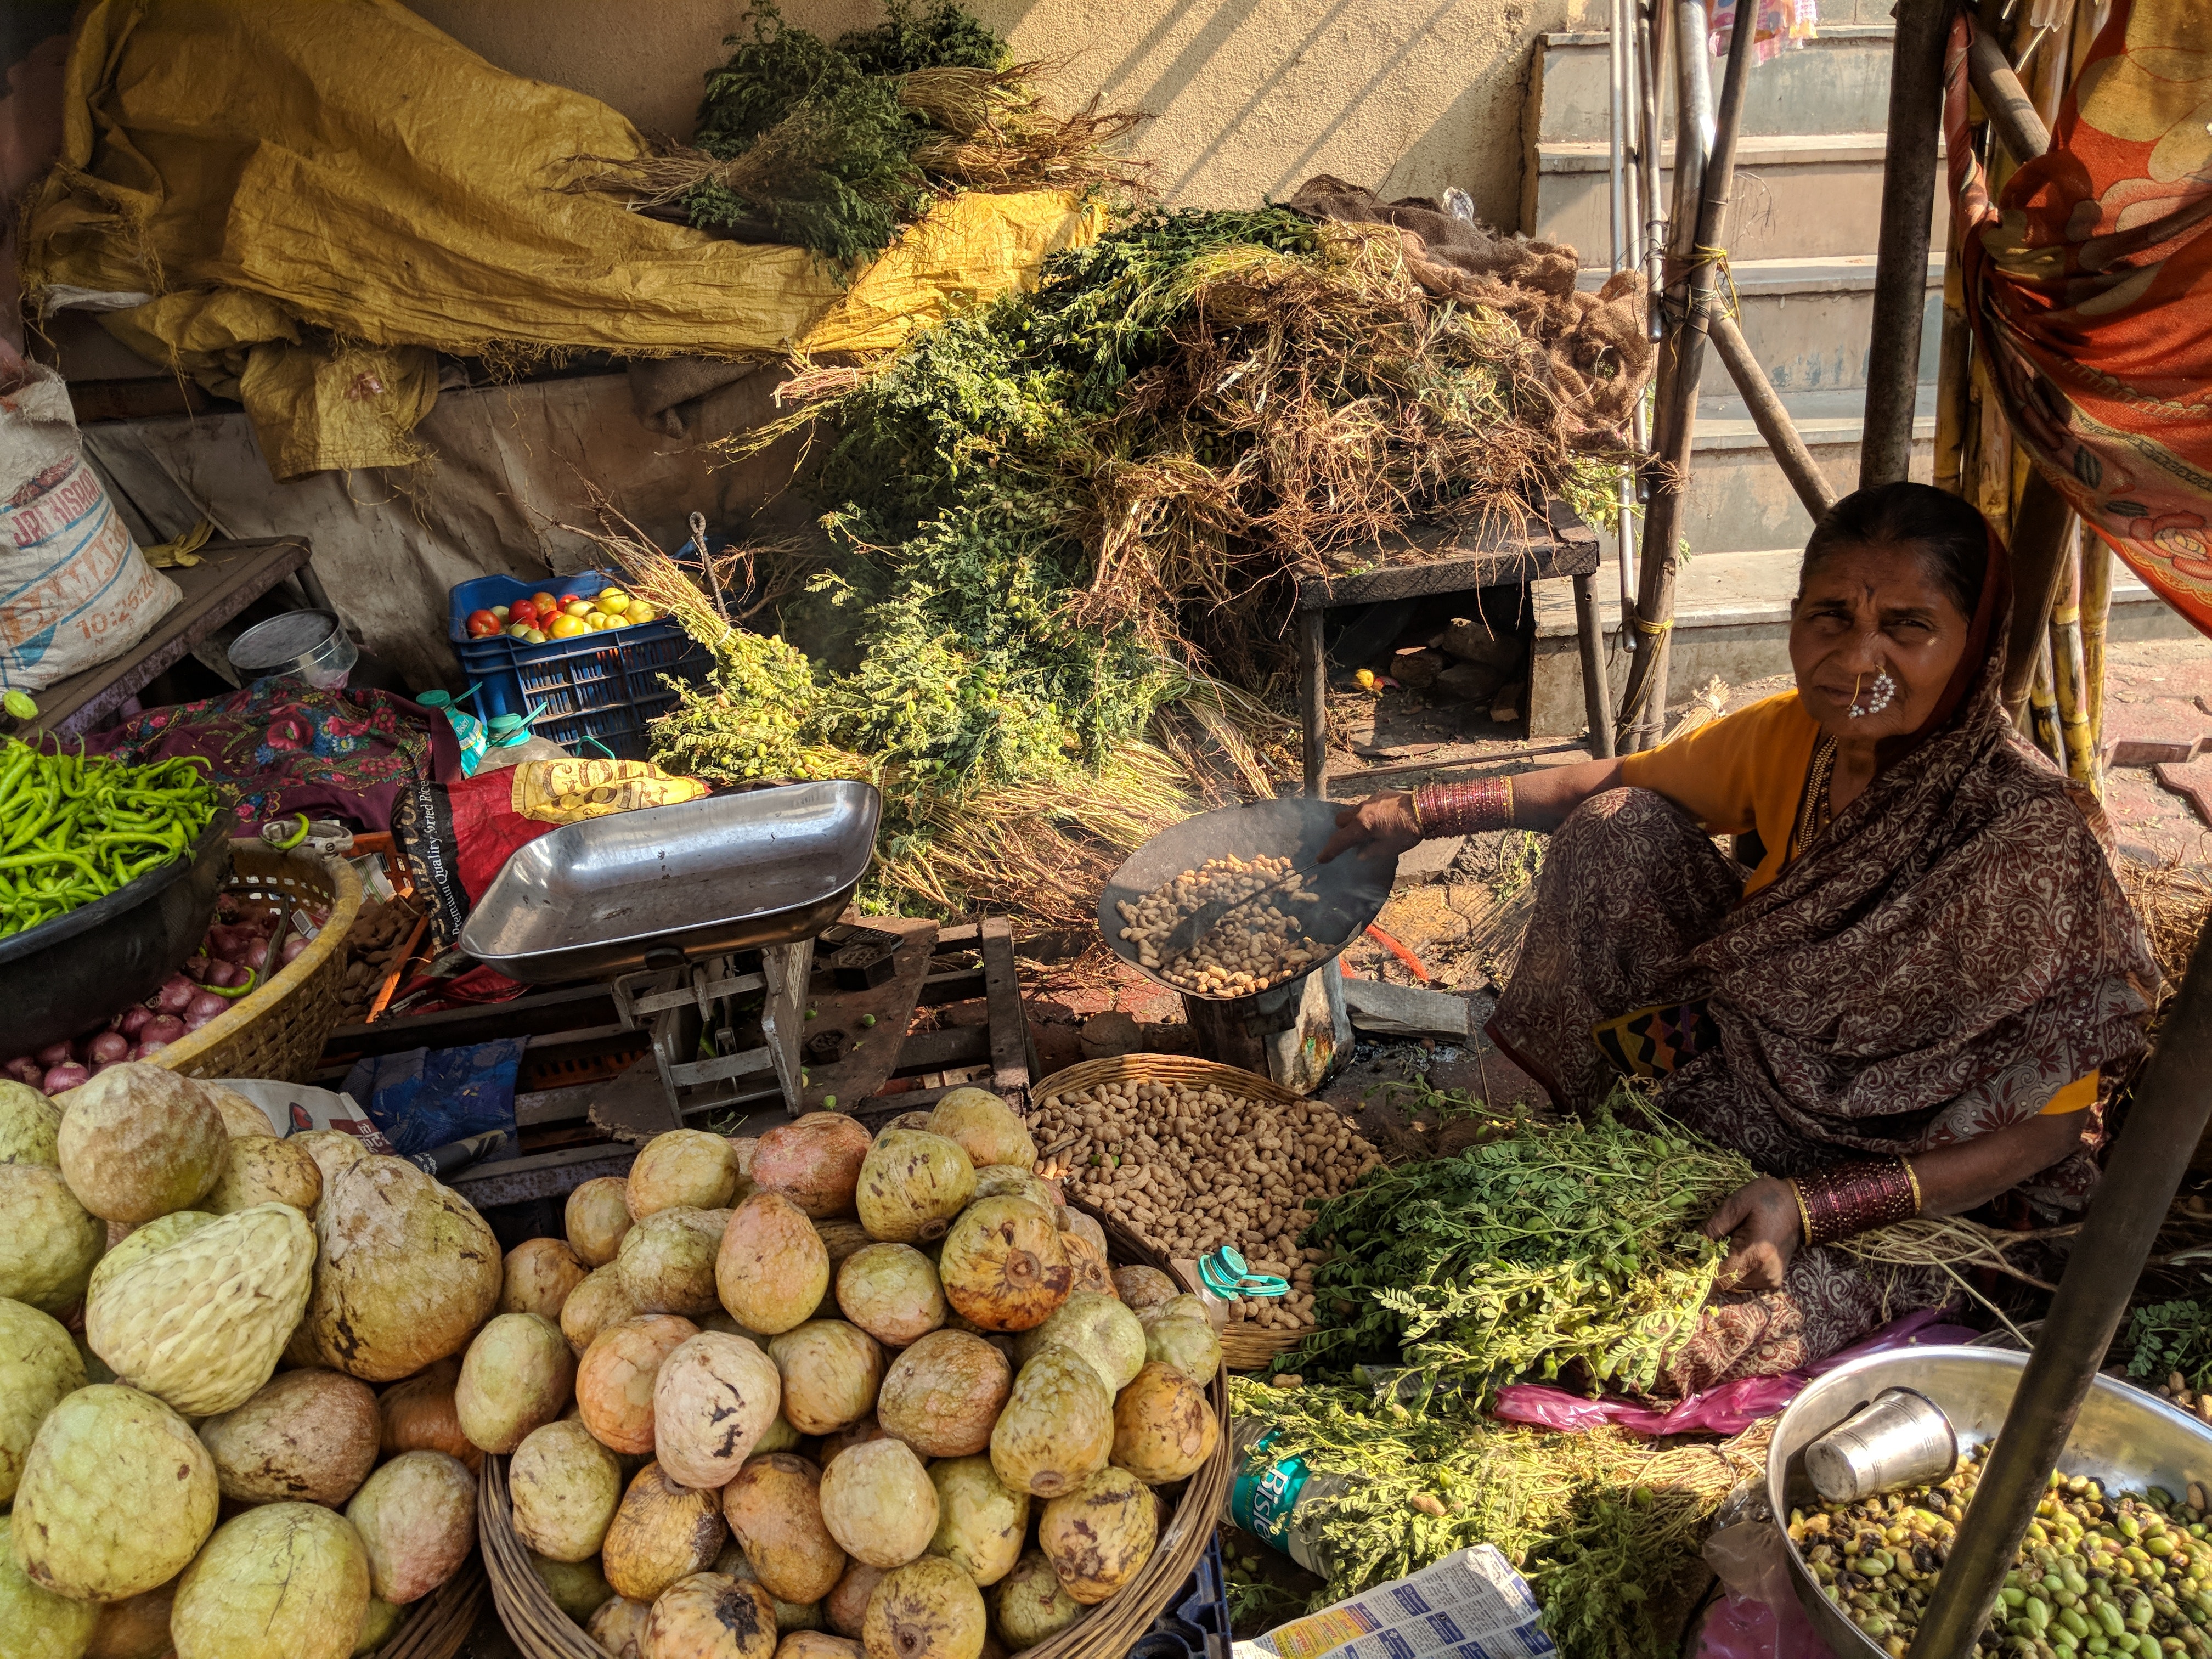
market, selling, natural foods, marketplace, public space, local food, bazaar, human settlement, whole food, vegetable, city, plant, food, greengrocer, vegan nutrition, produce, fruit, hawker, cruciferous vegetables, stall, trade